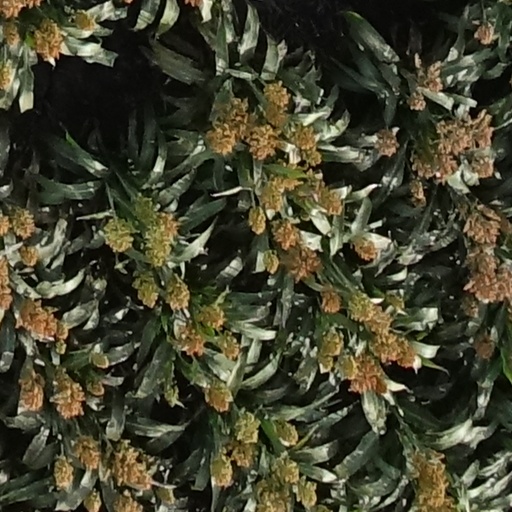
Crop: sorghum